Invisible Circles

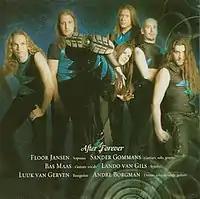
After Forever in 2003, wearing the black and blue costumes and with Lando van Gils still a member of the band

The artwork for the album was created by German designer Carsten Drescher and his graphics company Media Logistics. Drescher was responsible for the After Forever logo and the cover concepts of every After Forever album and single since then. The girl he photographed is in fact his daughter Aimee Drescher, who also appeared in the video clip for the song "Digital Diceit". He inserted the photos in a dark urban landscape tinted blue, completing the front cover artwork with the digital overlay of circles in the water to evoke the title of the album. The same circles were extensively used in the CD booklet and in every other artwork related to the album. Together with the dominant blue colour the circles were also present in the live show scenography.